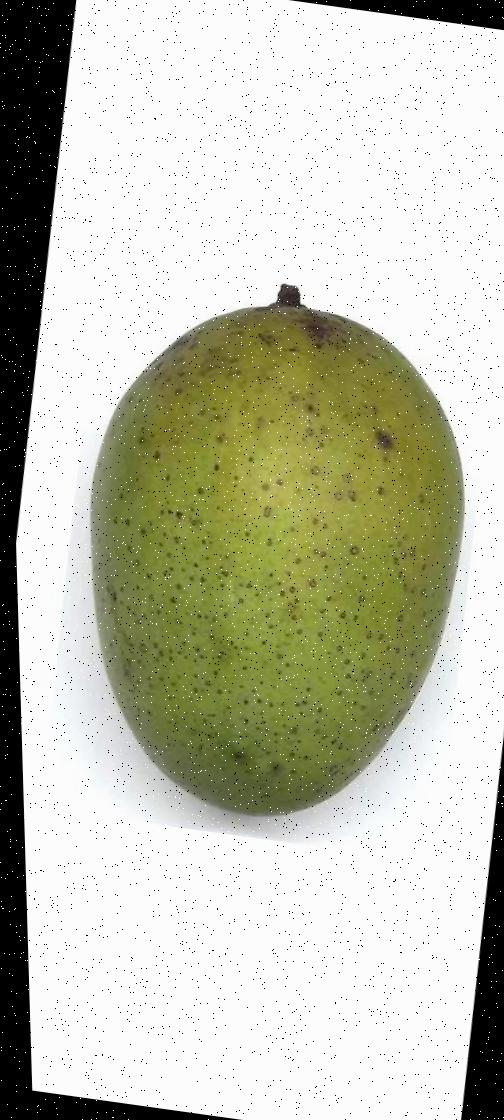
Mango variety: Langra